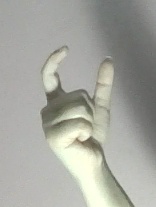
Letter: nun